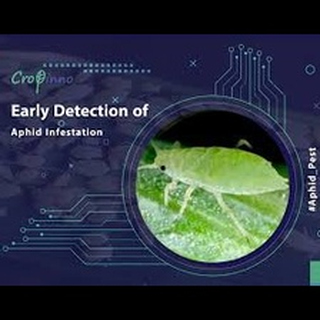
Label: wheat_aphid